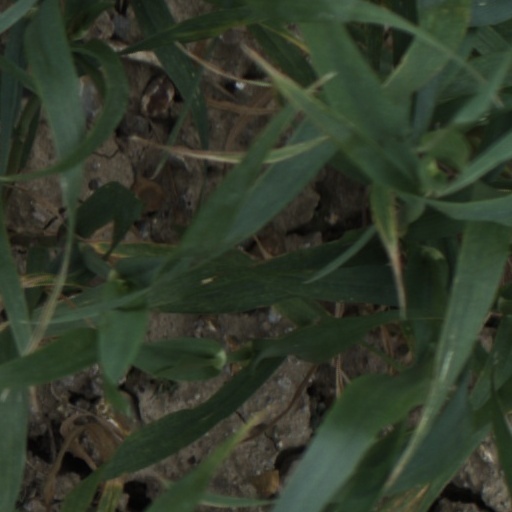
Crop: wheat